1948 New South Wales Hundred

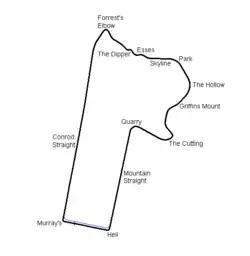
Layout of the Mount Panorama Circuit (1938-1986)

The 1948 New South Wales Hundred was a motor race staged at the Mount Panorama Circuit near Bathurst in New South Wales, Australia on 29 March 1948.